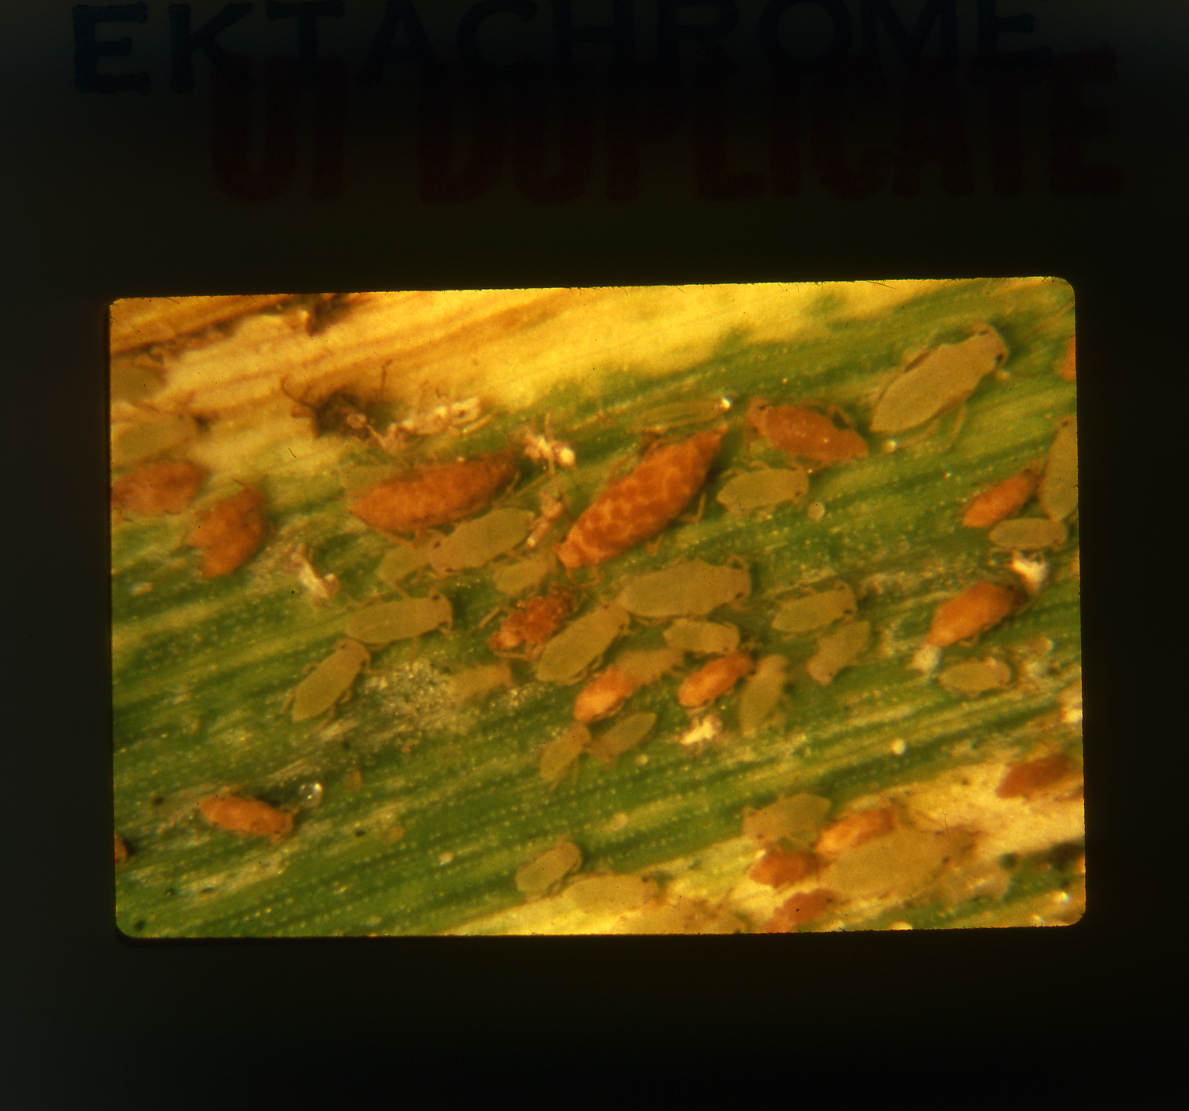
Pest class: russian_wheat_aphid